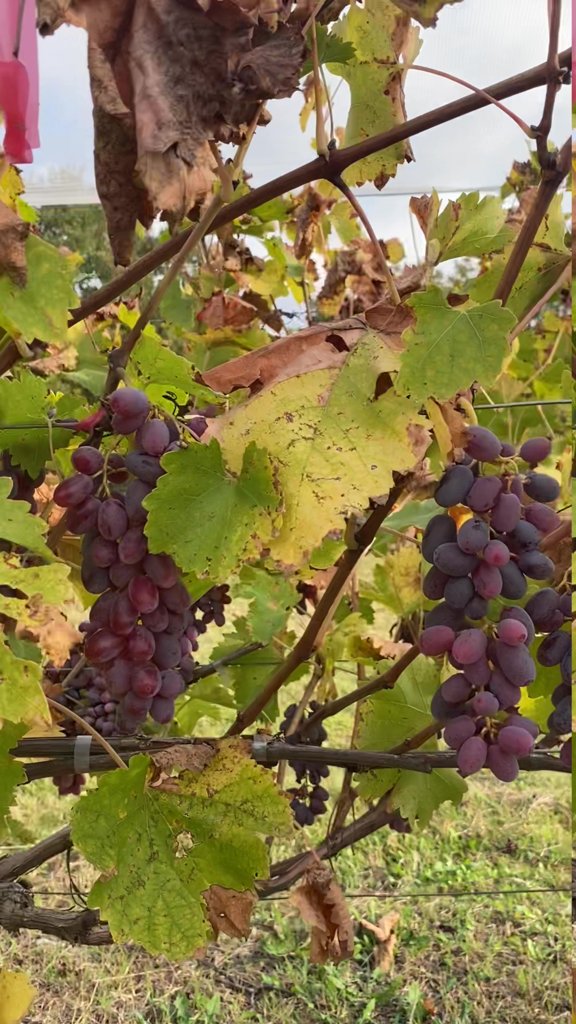
Berries visible: 149
Grape clusters: 6